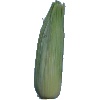
Label: Corn Husk 1